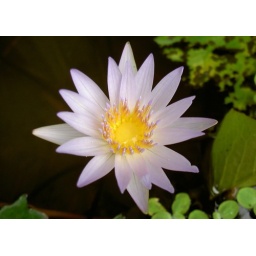
A delicate pink water lily in Ubud, Bali